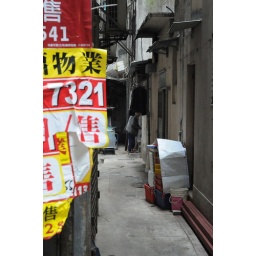
my usual walk from home to work,throught the wet market in SOHO : shot with Nikon D300 +AF NIKKOR